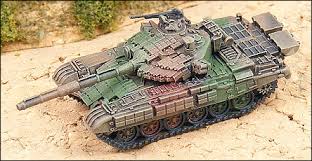
Label: Tank